LNWR Whale Precursor Class

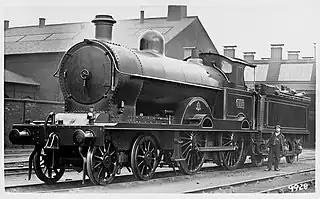
Precursor Class no. 1117 "Vandal" at Shrewsbury engine shed, soon after emerging from Crewe Works in November 1904 (from an old postcard).

Whilst the Precursors created issues for crews as some of the cab controls were difficult to operate or reach, they were generally successful in terms of operating performance. However, having apparently experienced difficulty keeping time on trials between Crewe and , they were not used on heavier gradients such as the climb to Shap. A consequence of this was the introduction of an extended version of the Precursors, the 4-6-0 "Experiment" Class, in 1905. Nevertheless, double heading was still necessary on many trains north of Preston due to accelerated schedules and increased loads.